Pablo Olivera

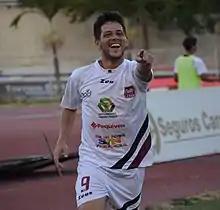

Pablo Fernando Olivera Fernández (born 8 December 1987) is an Uruguayan professional footballer who currently plays as a forward for Sud América.